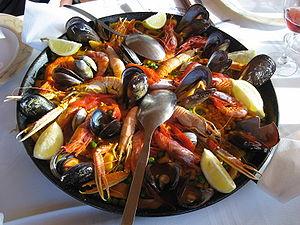
La paella ou paélia est un plat traditionnel à base de riz rond, originaire de la région de Valence en Espagne, qui tient son nom de la poêle qui sert à la cuisiner. Elle est à ce jour un des plats emblématiques traditionnels et populaire en particulier dans sa région d'origine de Valence, ainsi que de la cuisine espagnole, connue dans le monde entier, et déclinée en de nombreuses variantes selon les régions.